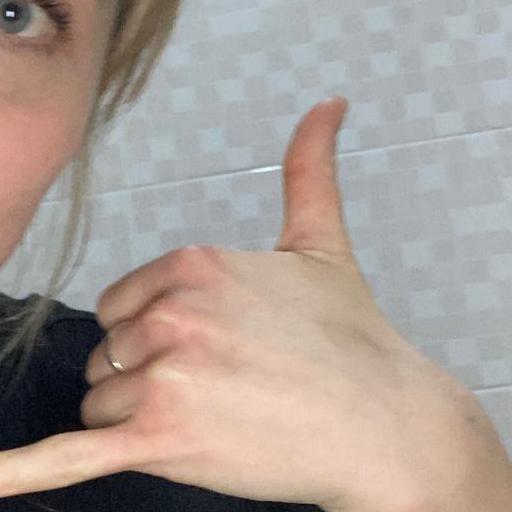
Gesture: call